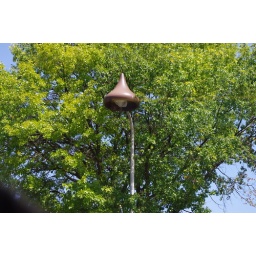
The street lamps in Hershey, PA are giant Hershey's Kisses, alternating wrapped and unwrapped styles.